Obersdorf station

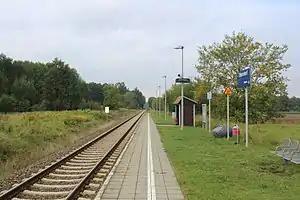
2017

Obersdorf station is a railway station in the municipality of Obersdorf in the Märkisch-Oderland district of Brandenburg, Germany. It is served by the line .